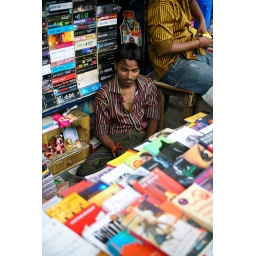
A road side book shop in Lucknow, India